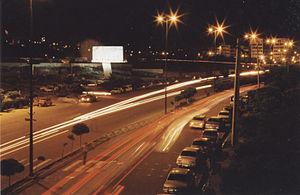
La photographie de nuit correspond à la prise de photographies à l'extérieur durant la nuit.